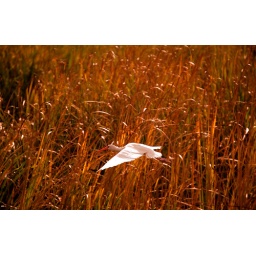
a bird flying in a marsh in FL